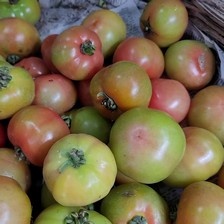
Label: tomato